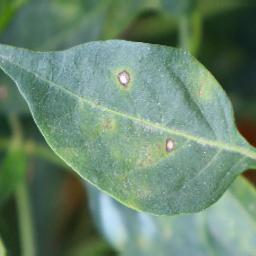
Label: cercospora